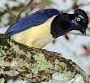
Species: PLUSH CRESTED JAY
Scientific name: CYANOCORAX CHRYSOPS
ImageNet parent category: jay